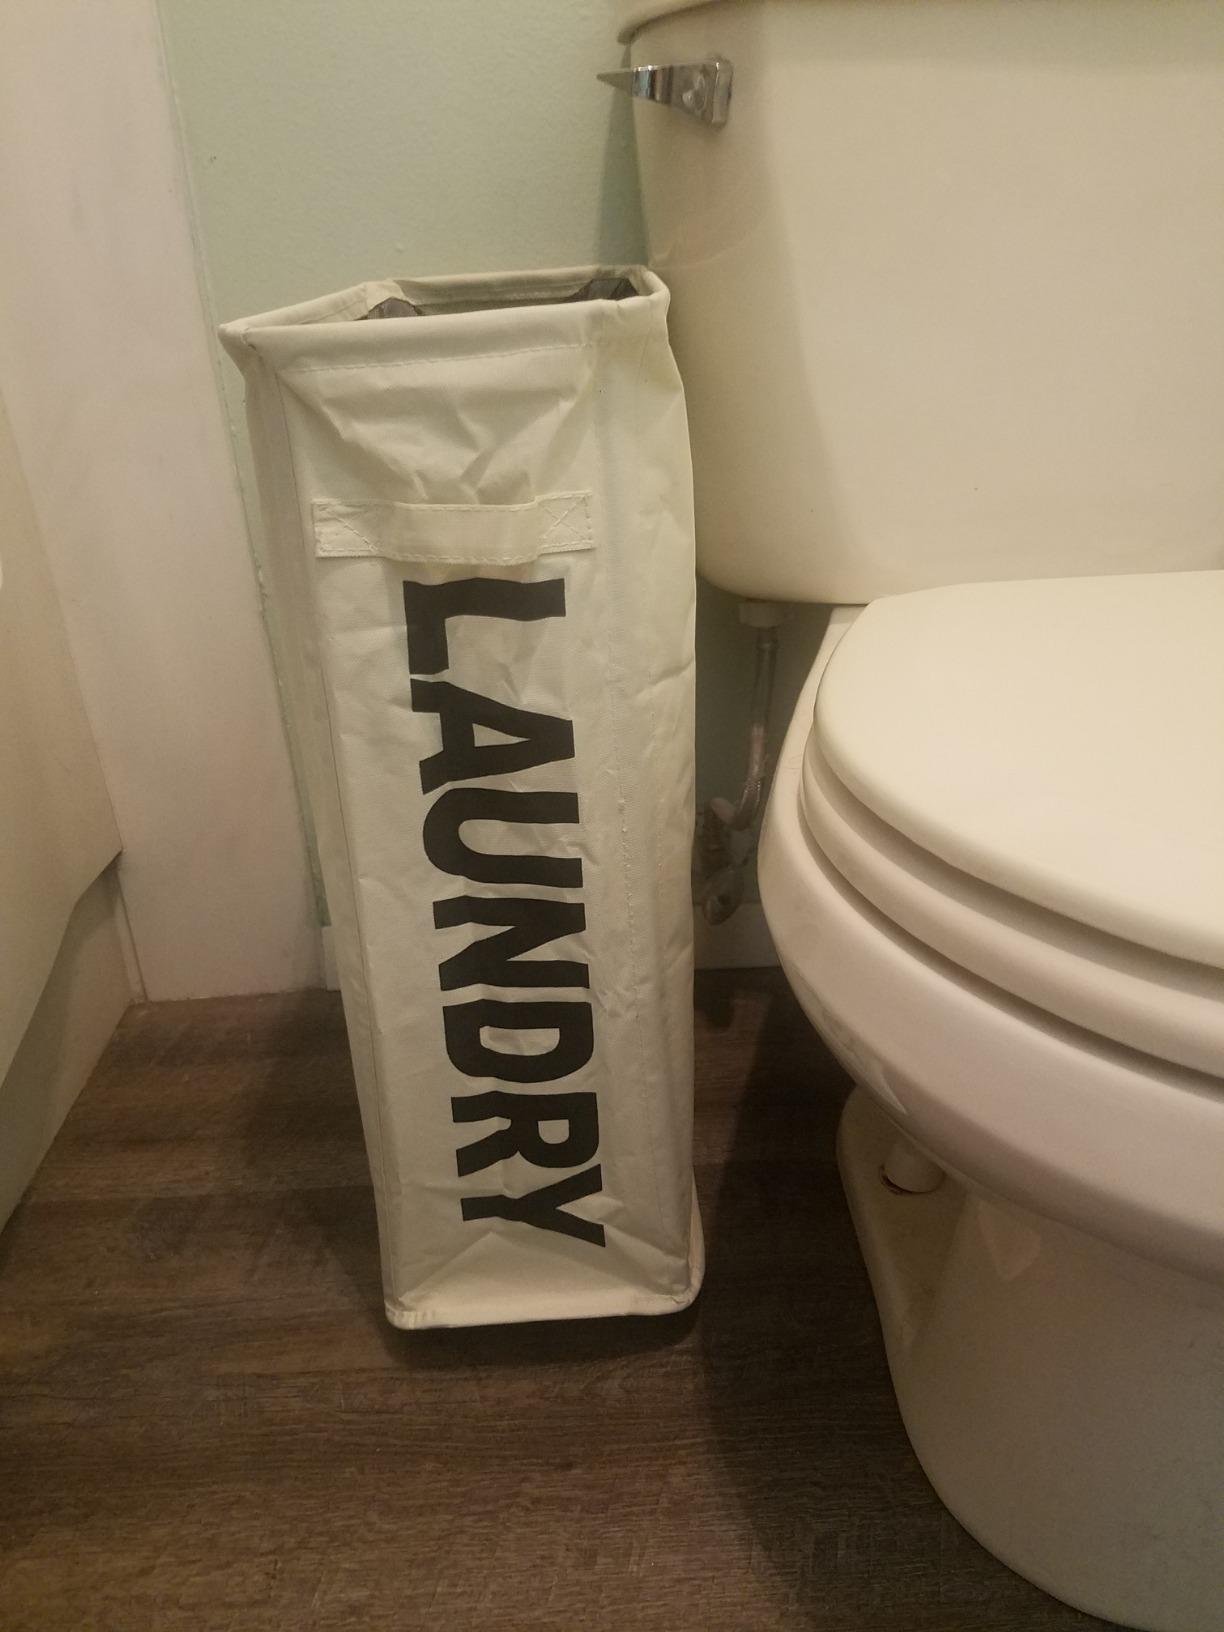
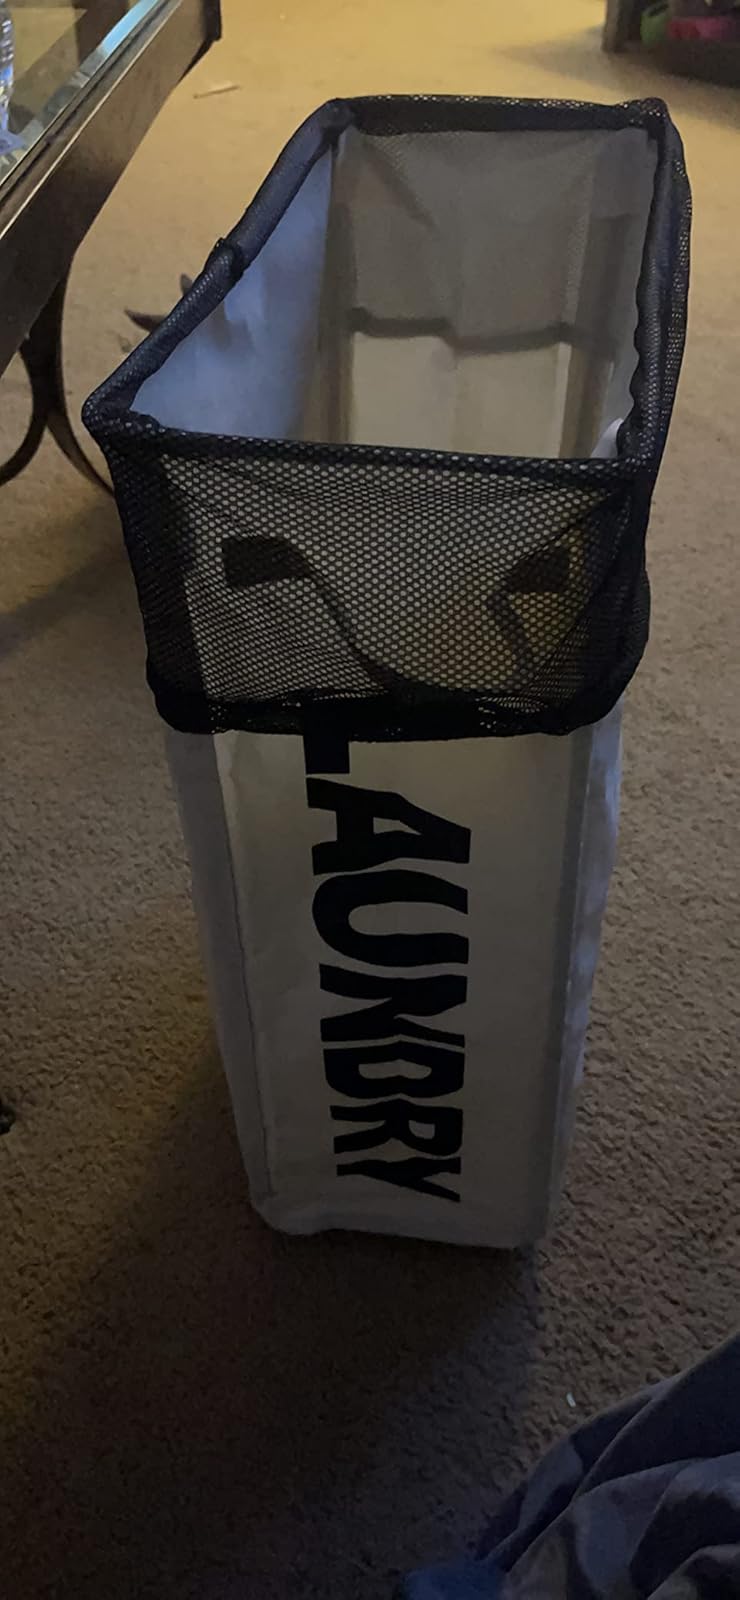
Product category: items_hamper
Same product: yes